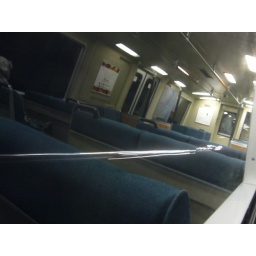
white streaks of light by a train